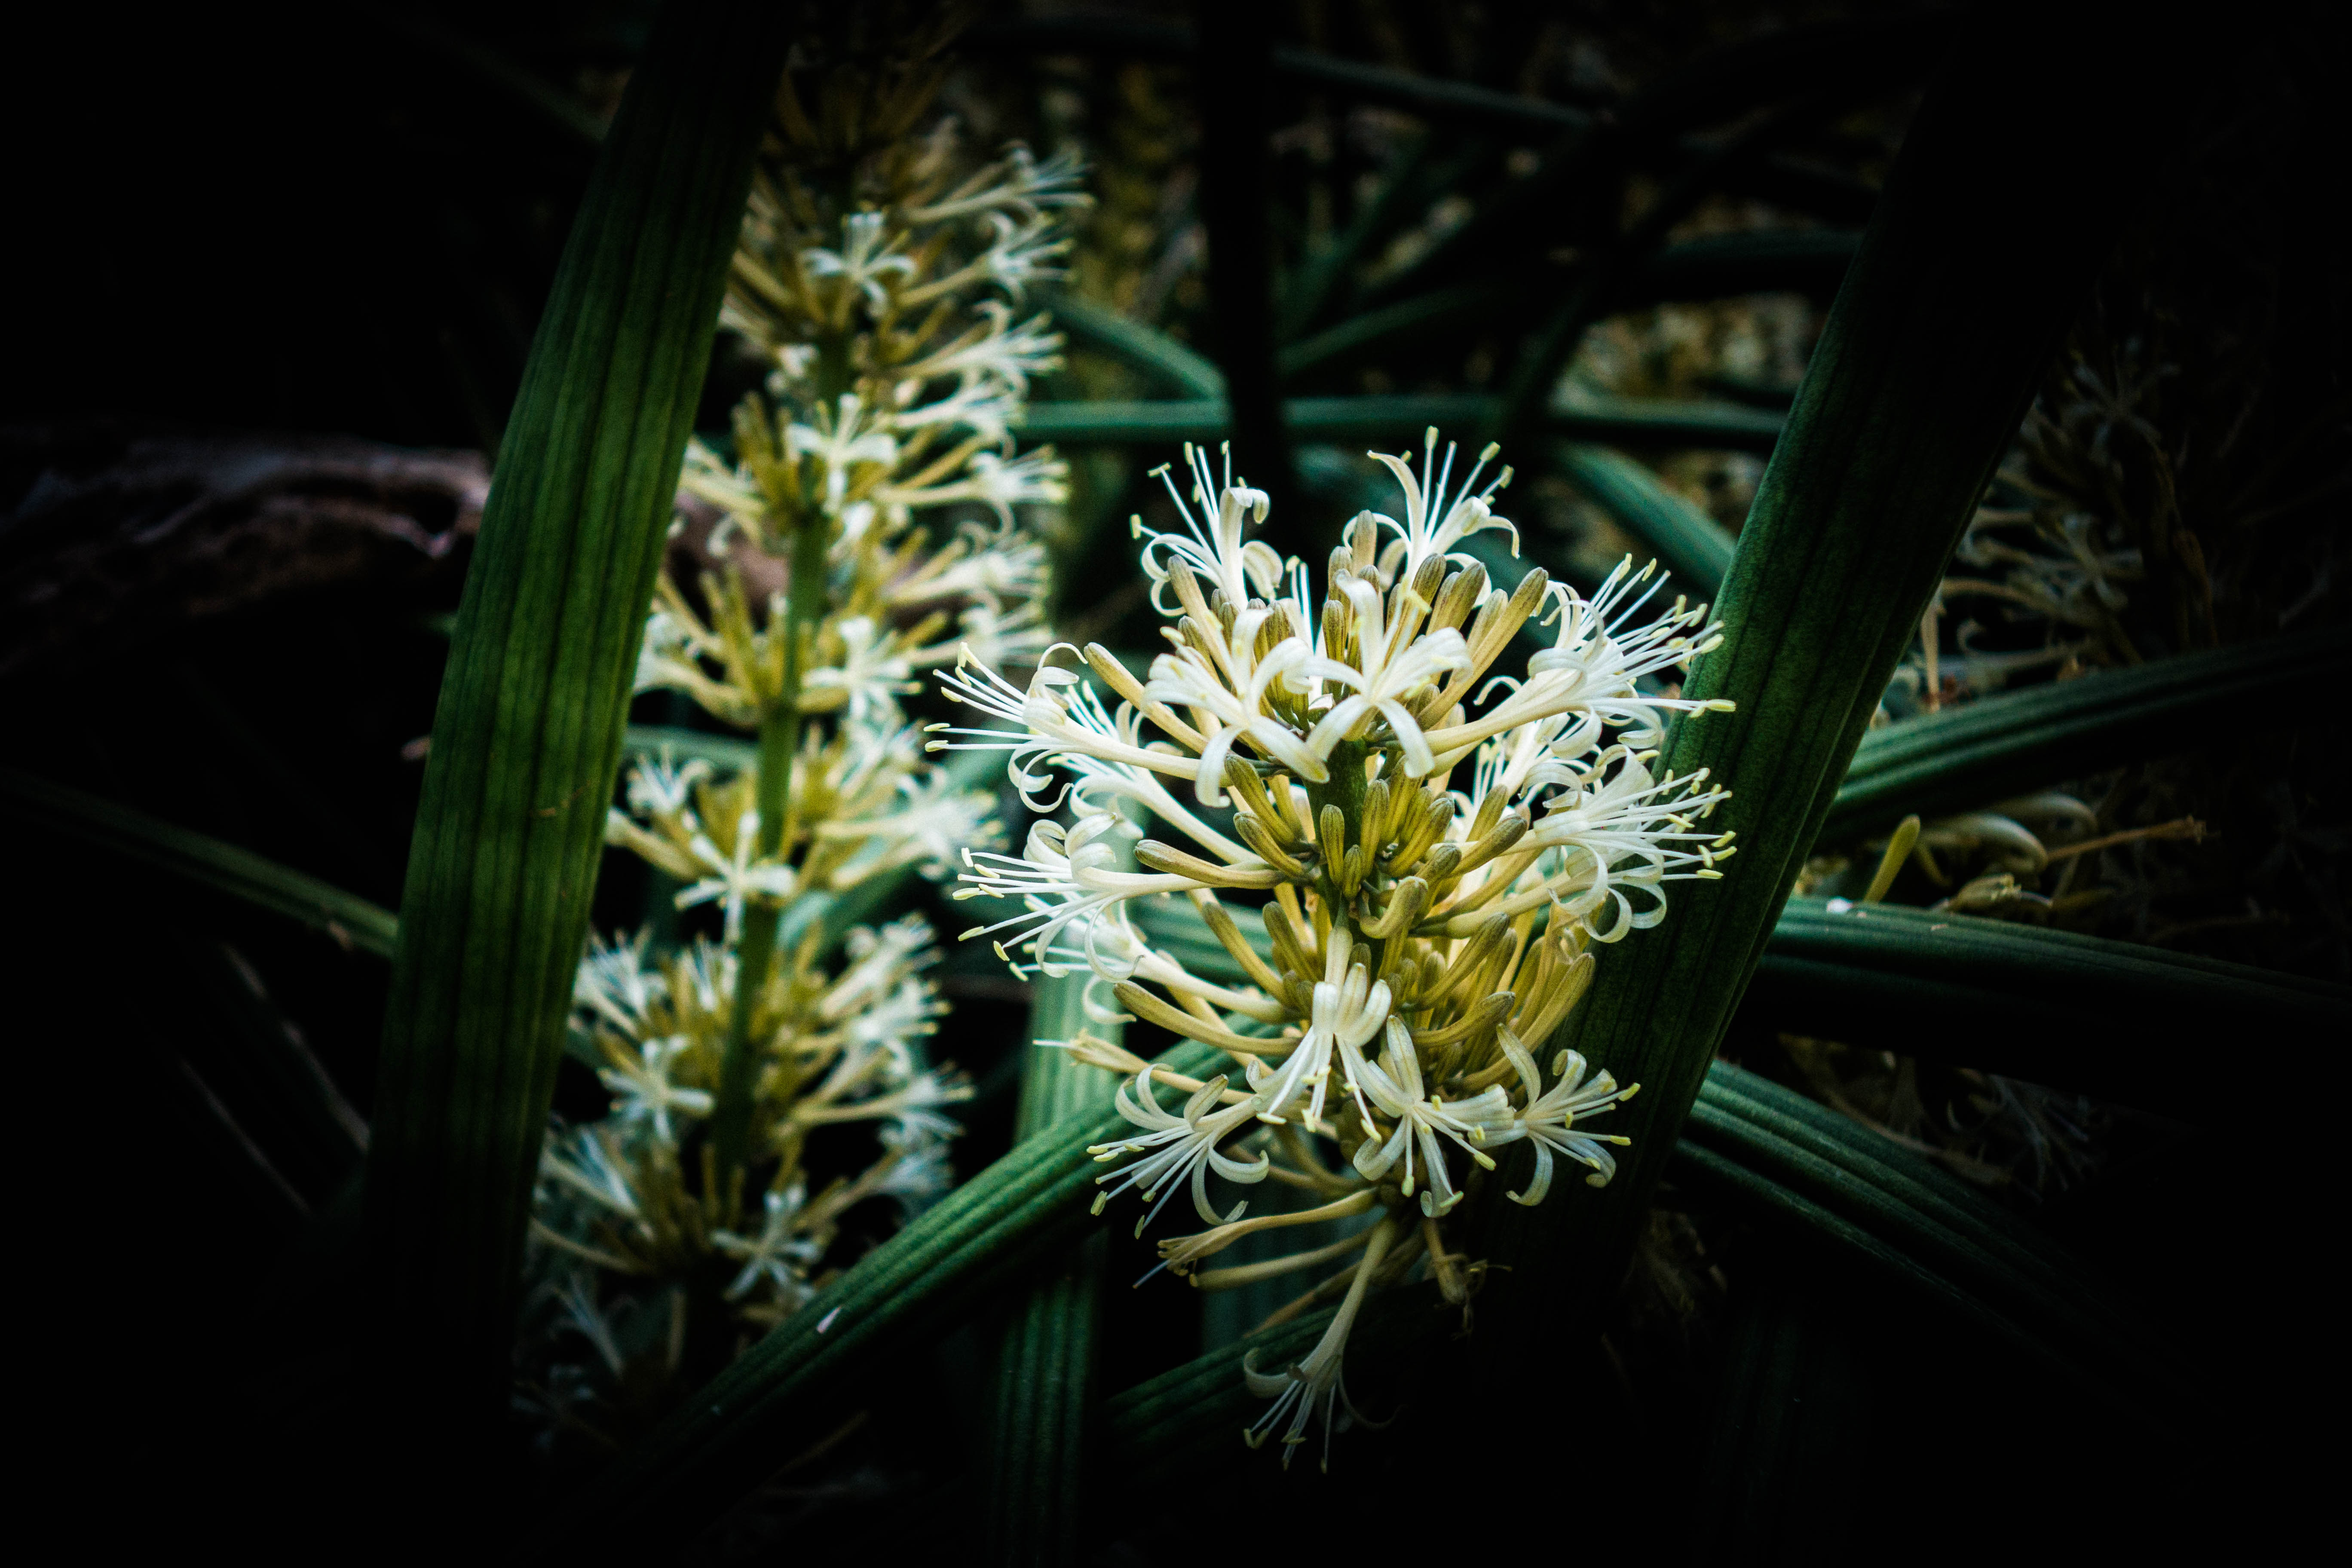
green, flower, plant, botany, leaf, flowering plant, organism, terrestrial plant, tree, hymenocallis, wildflower, perennial plant